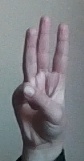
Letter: thaa